Anouvong

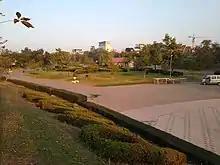
Chao Anouvong Park in Vientiane

Anouvong had ordered Wat Si Saket to be built in Vientiane, and his name will always be connected with it. An elephant howdah he once owned and used is on display in the Lao National Museum in Vientiane.